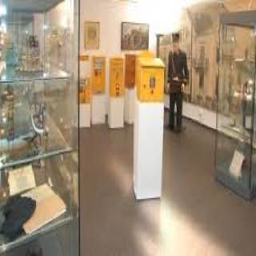
Liechtenstein PostalMuseum